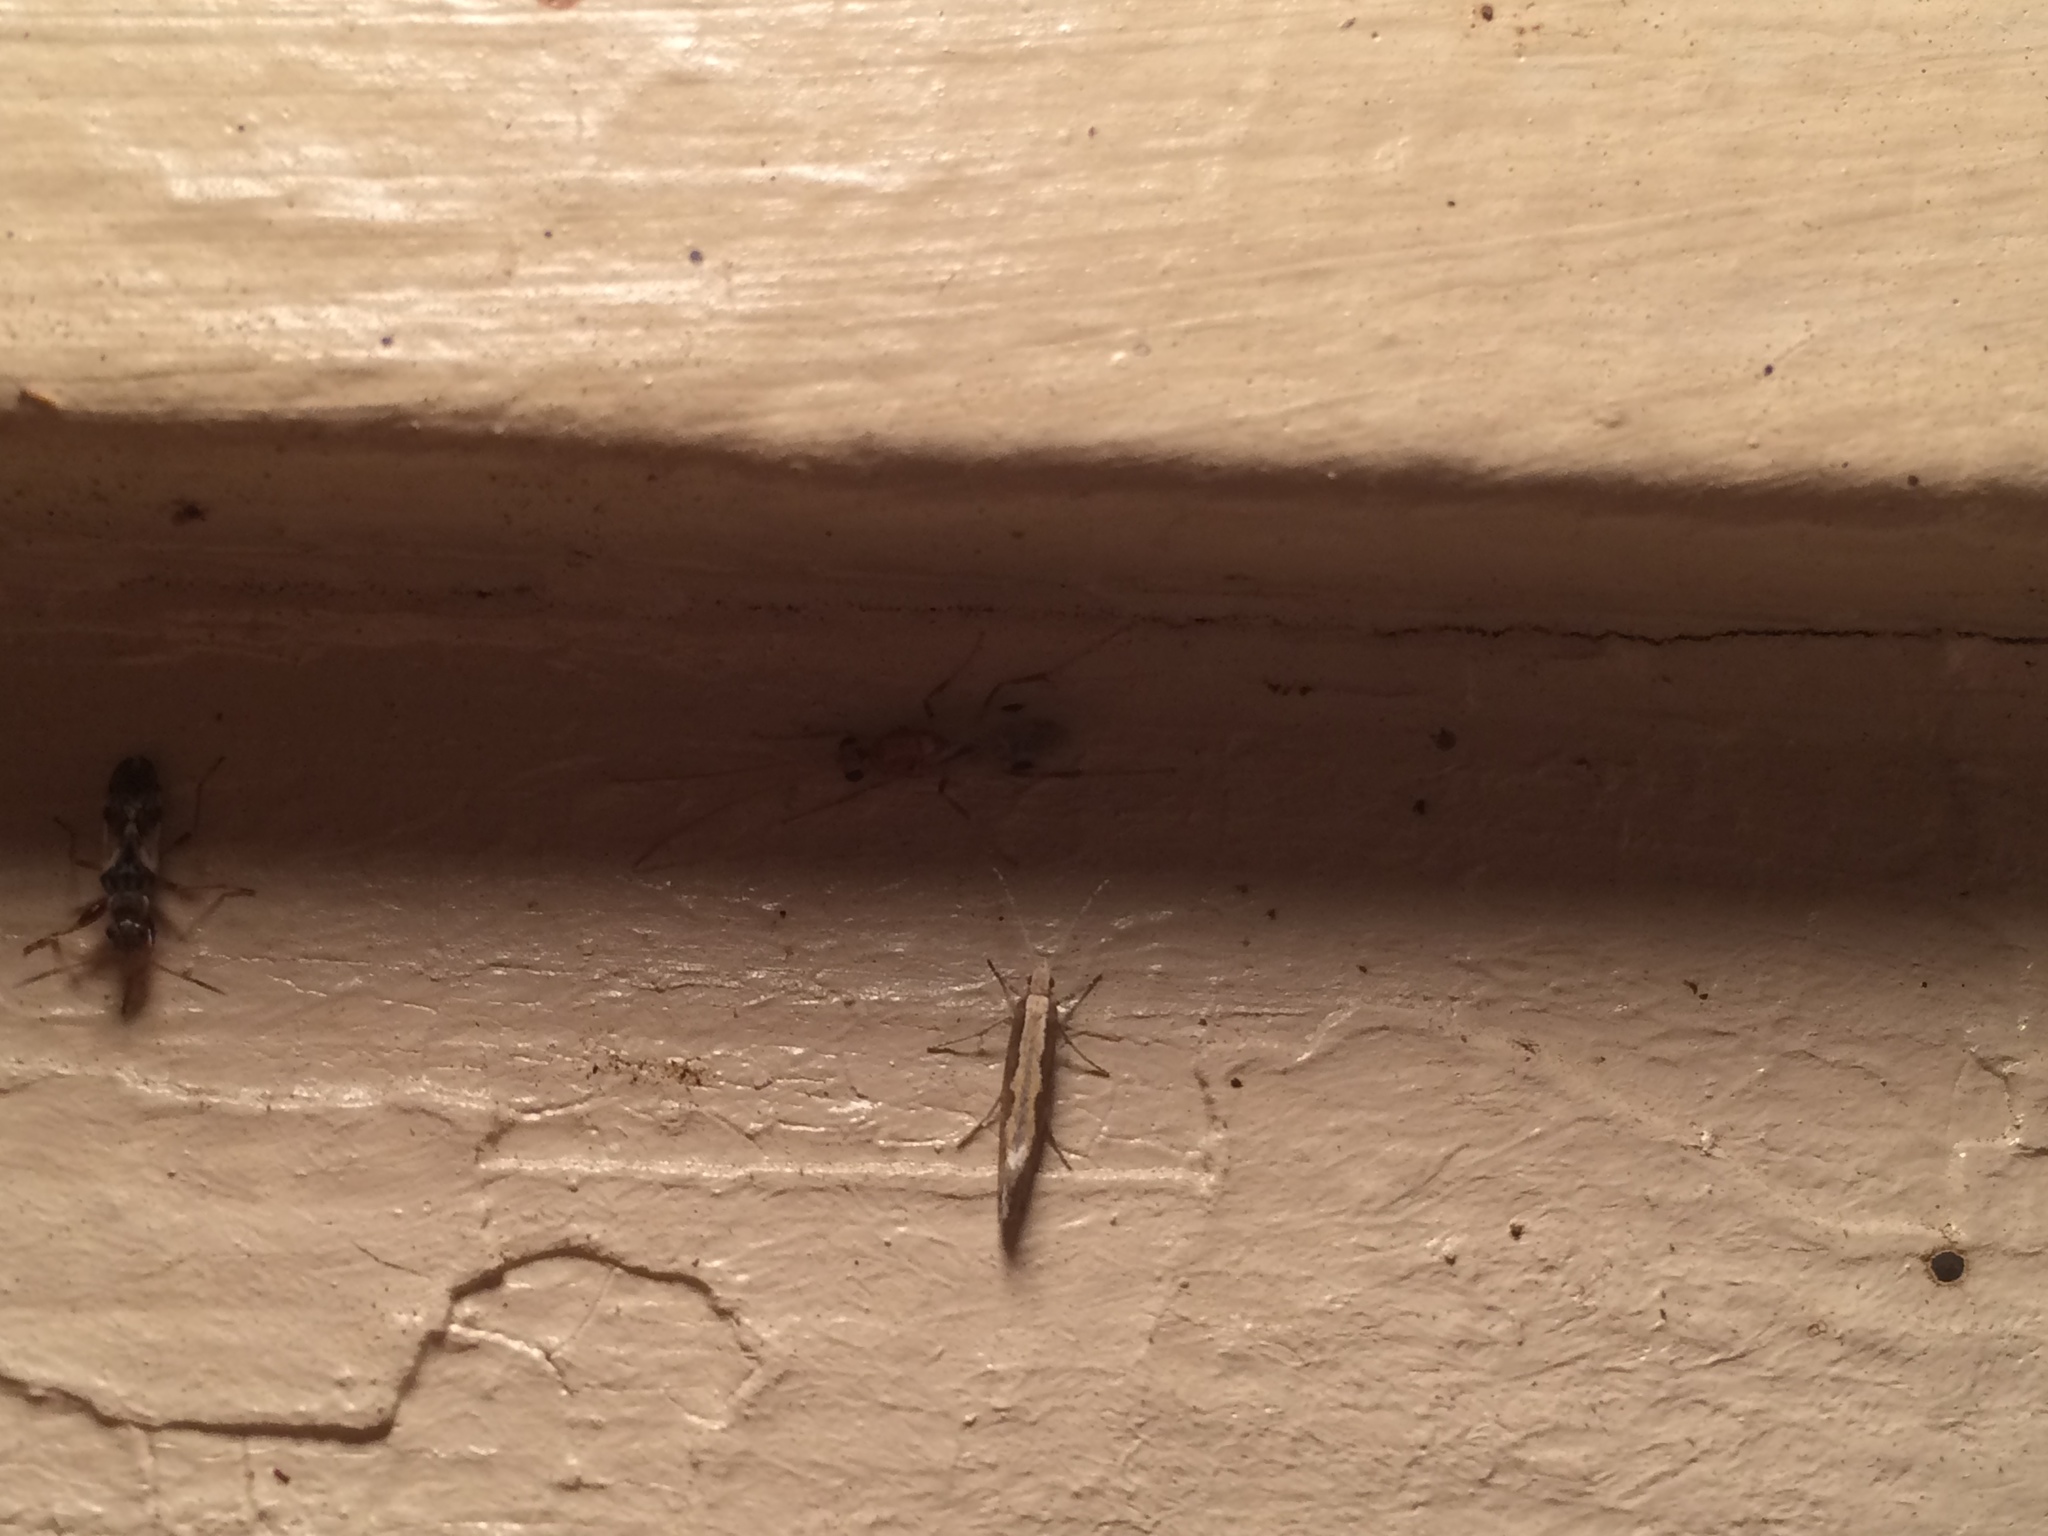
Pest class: diamondback_moth